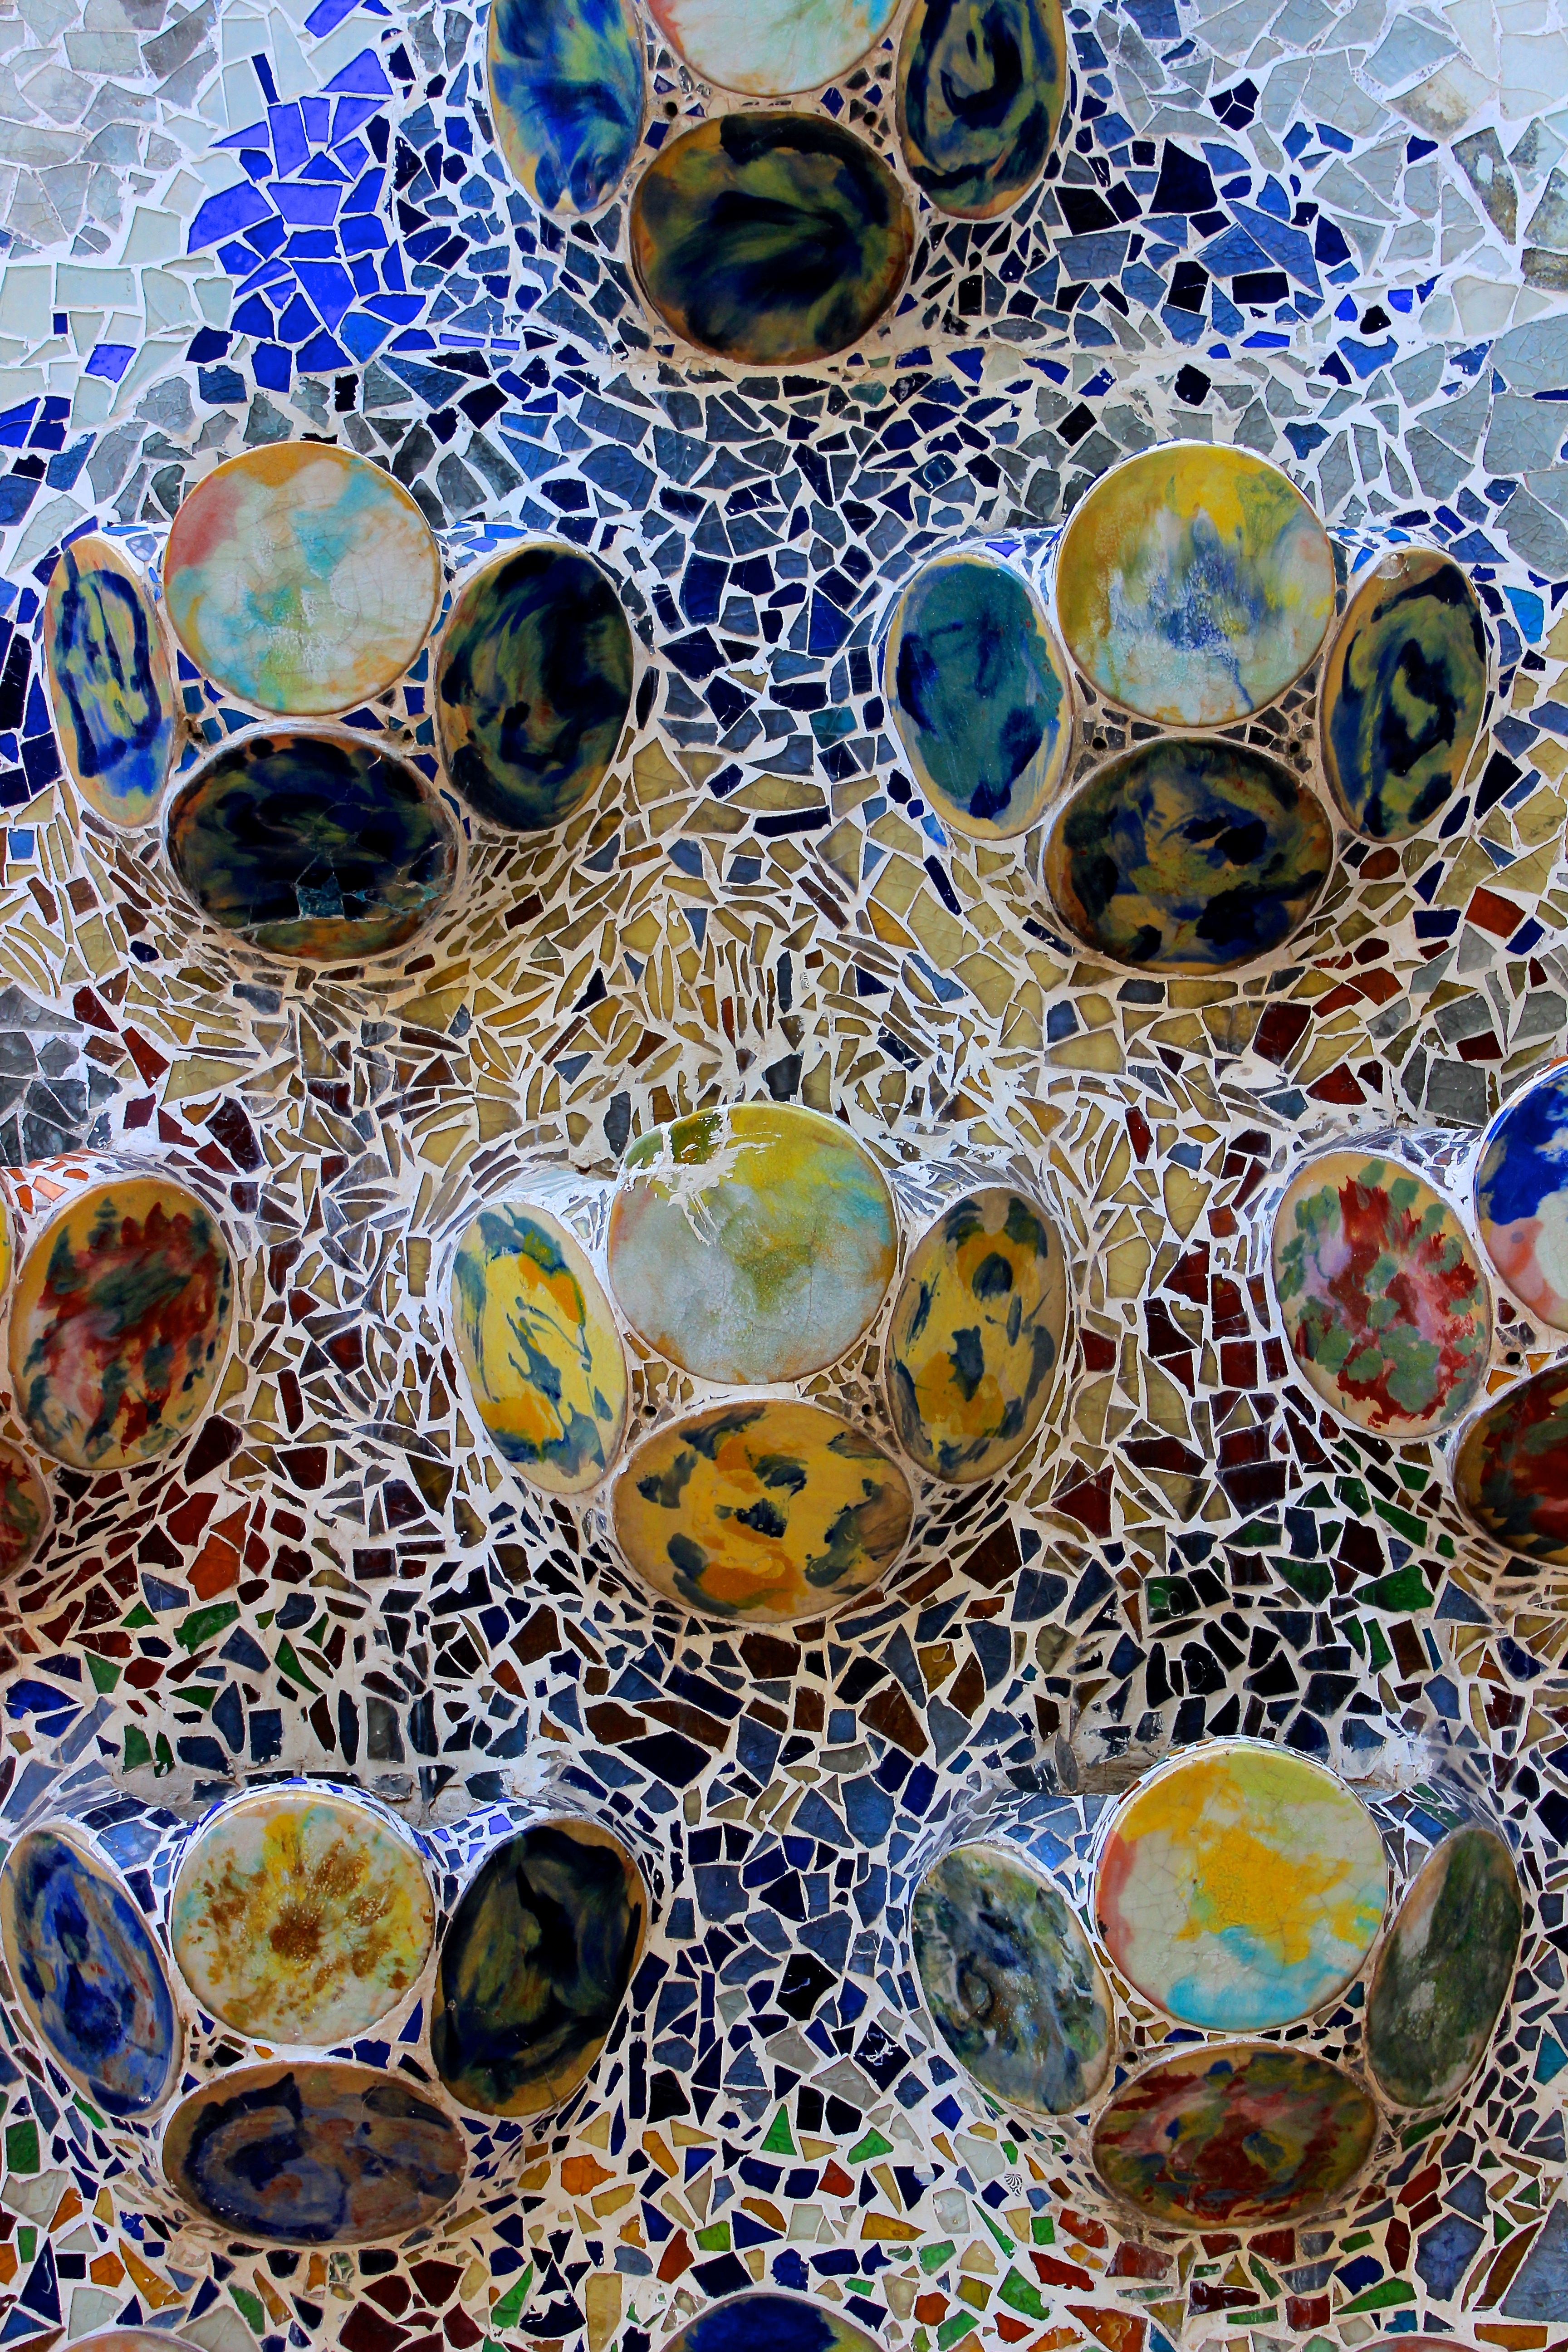
architecture, glass, pattern, biology, toy, barcelona, painting, art, mosaic, catalonia, gaudi, casa batlo, marine biology